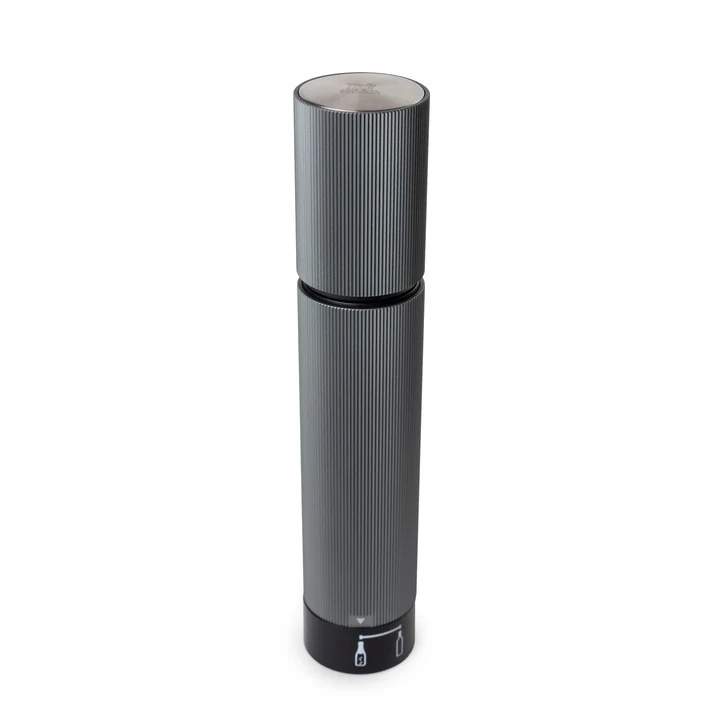
Peugeot Line Preserve Duo
Discover the dual-function vacuum preservation pump for wine and sparkling wine, an essential accessory for preserving your bottles of wine and champagne after opening. Made of aluminum in a carbon finish, this 7.75 in (20 cm) manual pump allows you to extend the freshness and aromas of your favorite drinks. Its elegant and ergonomic design ensures easy and efficient use. Enjoy your opened bottles longer with this vacuum pump. - 5-year product warranty
Brand: Yonge Street Winery
Category: Home & Garden > Kitchen & Dining > Barware > Bottle Stoppers & Savers